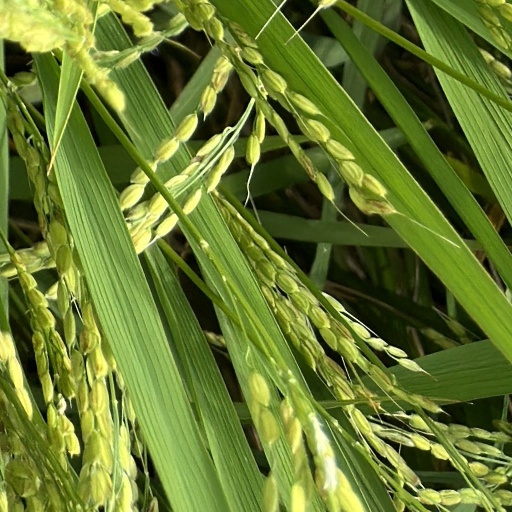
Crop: rice